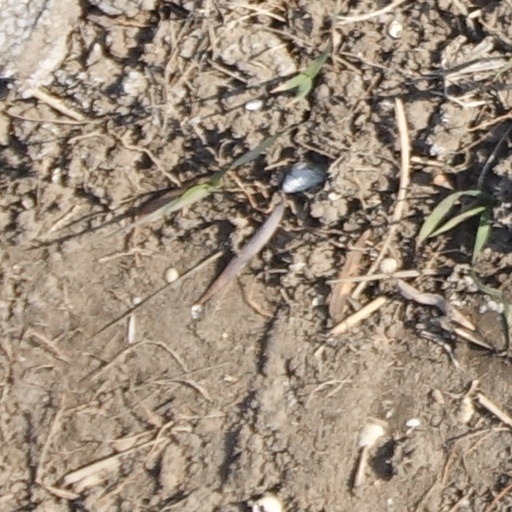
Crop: wheat